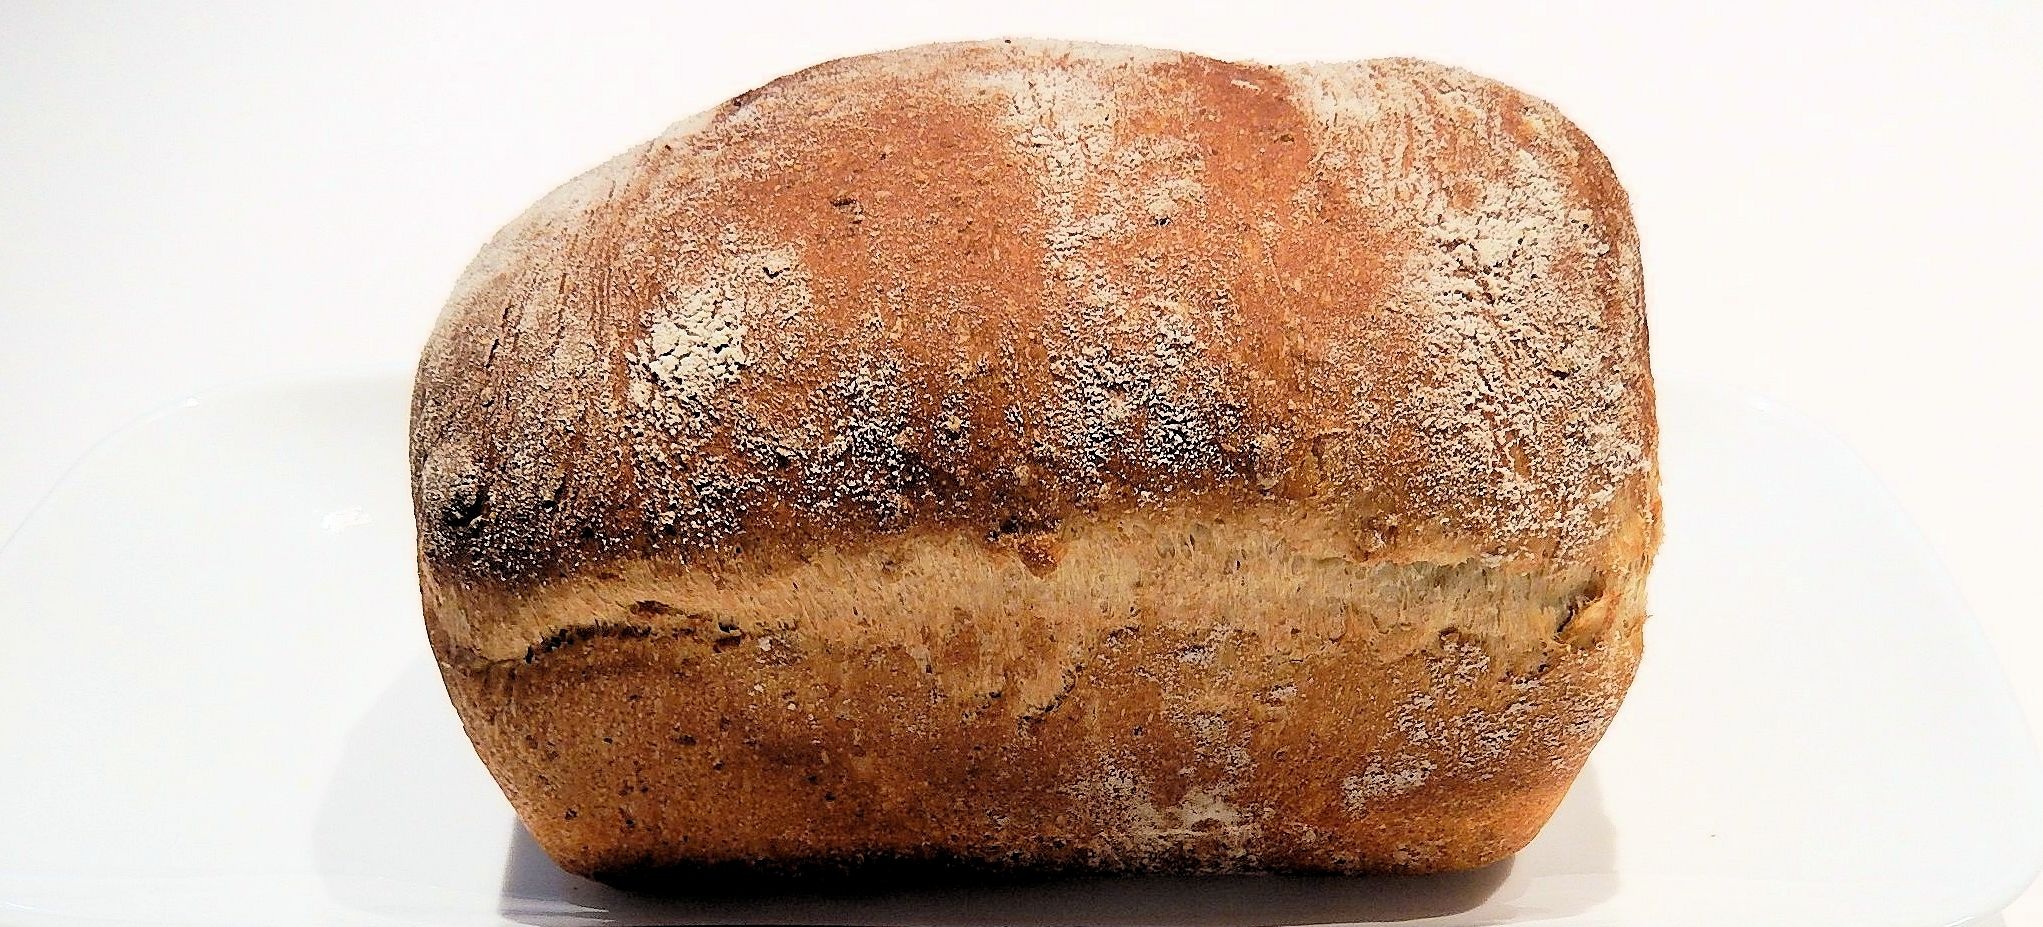
wheat, food, produce, corn, baking, bread, loaf, sourdough, mini, ciabatta, baked goods, oats, brown bread, rye bread, grass family, whole grain, sliced bread, multi grain